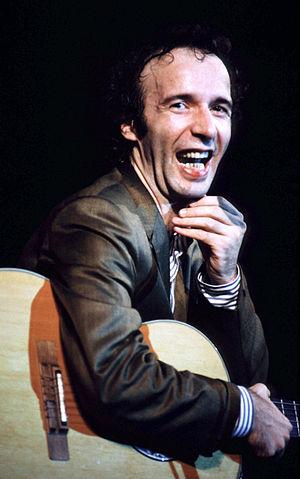
Roberto Benigni [roˈbɛrto beˈniɲi], né le 27 octobre 1952 à Castiglion Fiorentino, en Toscane, est un acteur italien et aussi réalisateur de cinéma et de télévision.